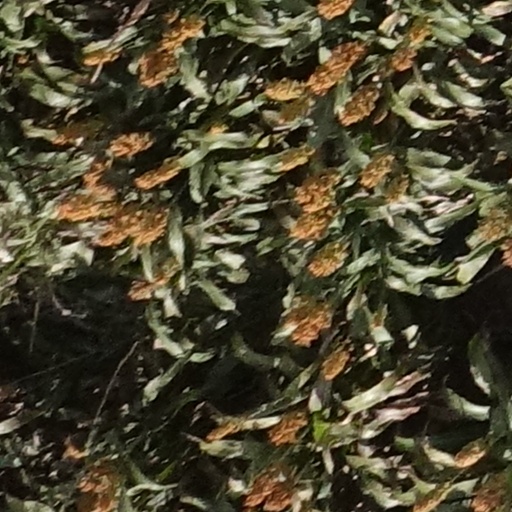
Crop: sorghum